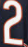
Number: 2